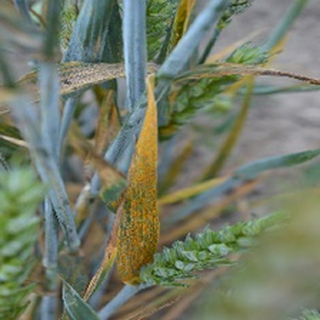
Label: wheat_yellow_rust